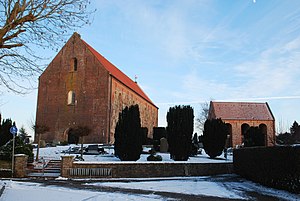
Minsen / St. Severinus und Jakobus-Kirche
Minsen er en landsby i kommunen Wangerland i Landkreis Friesland i Niedersachsen med cirka 300 indbyggere. På grund af de 4 kilometer mod vest beliggende feriebyer Horumersiel-Schillig og Hooksiel er Minsen præget af den såkaldte bløde turisme, det vil sige at skade naturen så lidt som mulig og at opleve naturen intensiv og oprindelig.